Katherine Bitting

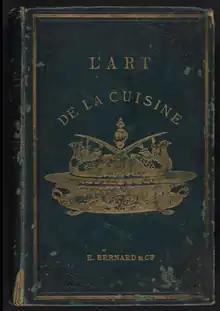
Cover of "L'art de la Cuisine" from the Katherine Golden Bitting Collection held at the Library of Congress

Their 4,346 volume collection of gastronomic literature from the fifteenth through twentieth centuries now resides at the Library of Congress's Rare Books and Special Collections Division. She amassed a large collection of materials in order: "To facilitate her investigations," as the Annual Report of the Librarian of Congress (1940) states, she collected "materials on the sources, preparation, and consumption of foods, their chemistry, bacteriology, preservations, etc., from earliest times to the present day." Curator Leonard N. Beck gave it a professional evaluation, pairing her collection with that of food writer Elizabeth Robins Pennell. The title, "Two Loaf-Givers", refers to the Old English etymology of "lady"; a digital version is available.